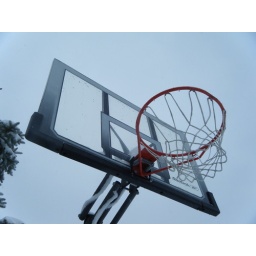
A bball hoop out in the cold, gray winter sky.